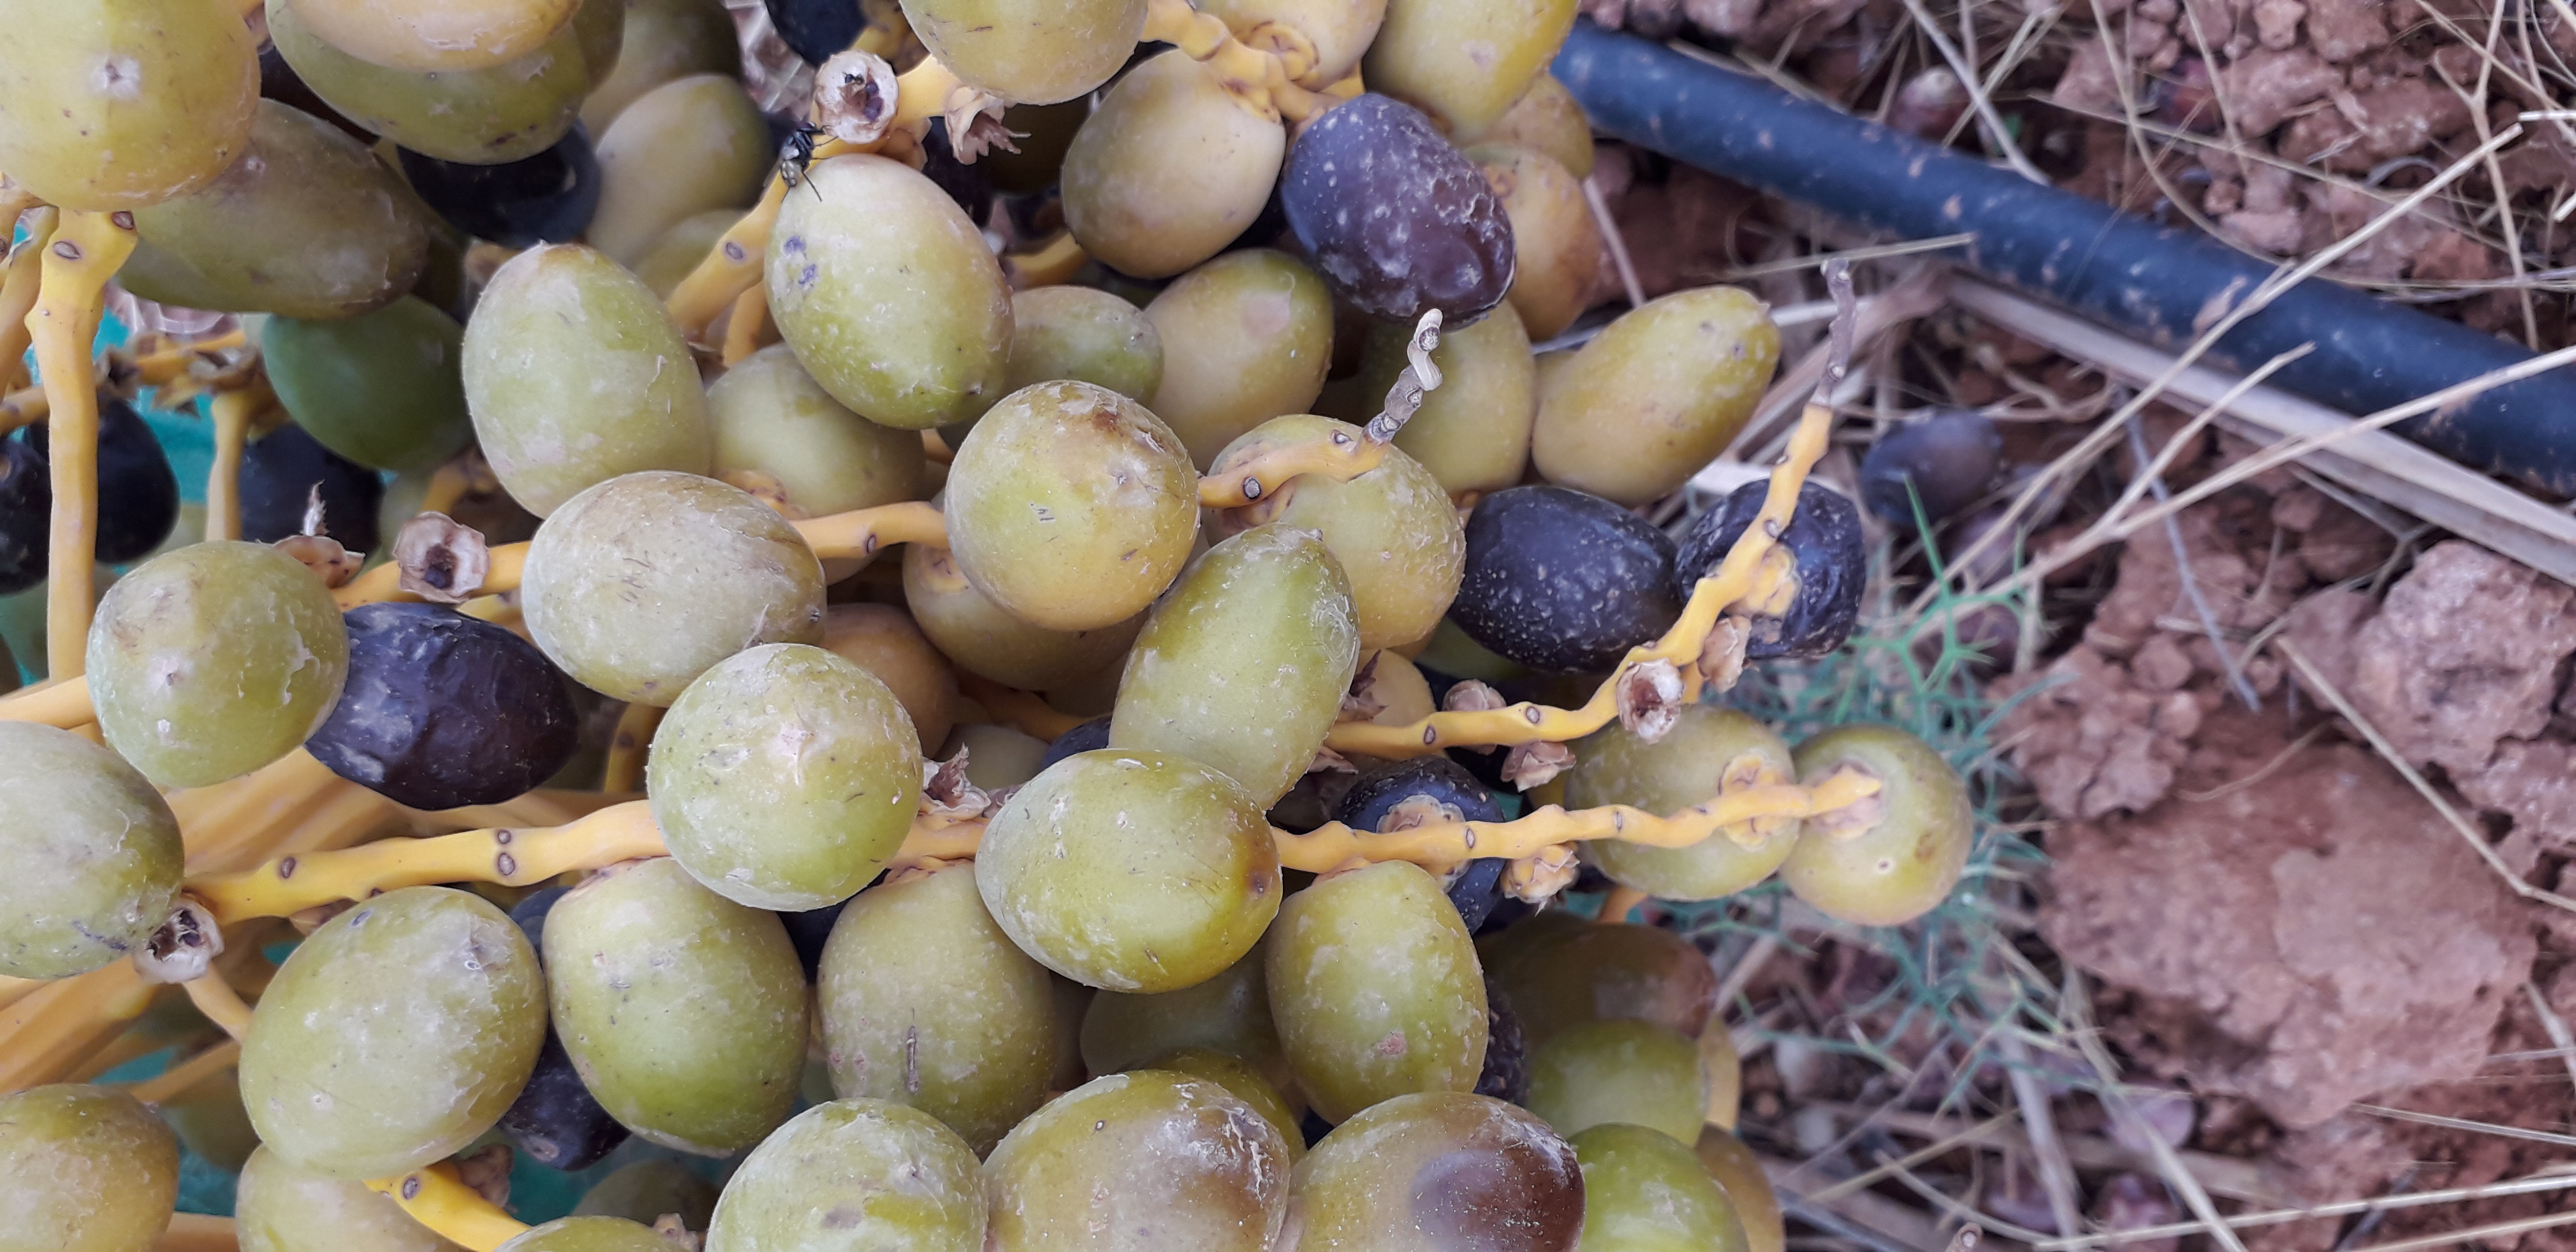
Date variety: kholt